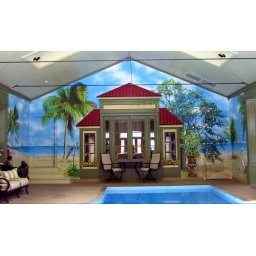
This large mural depicting a tropical beach scene, was painted on three walls that wrap around an indoor pool.